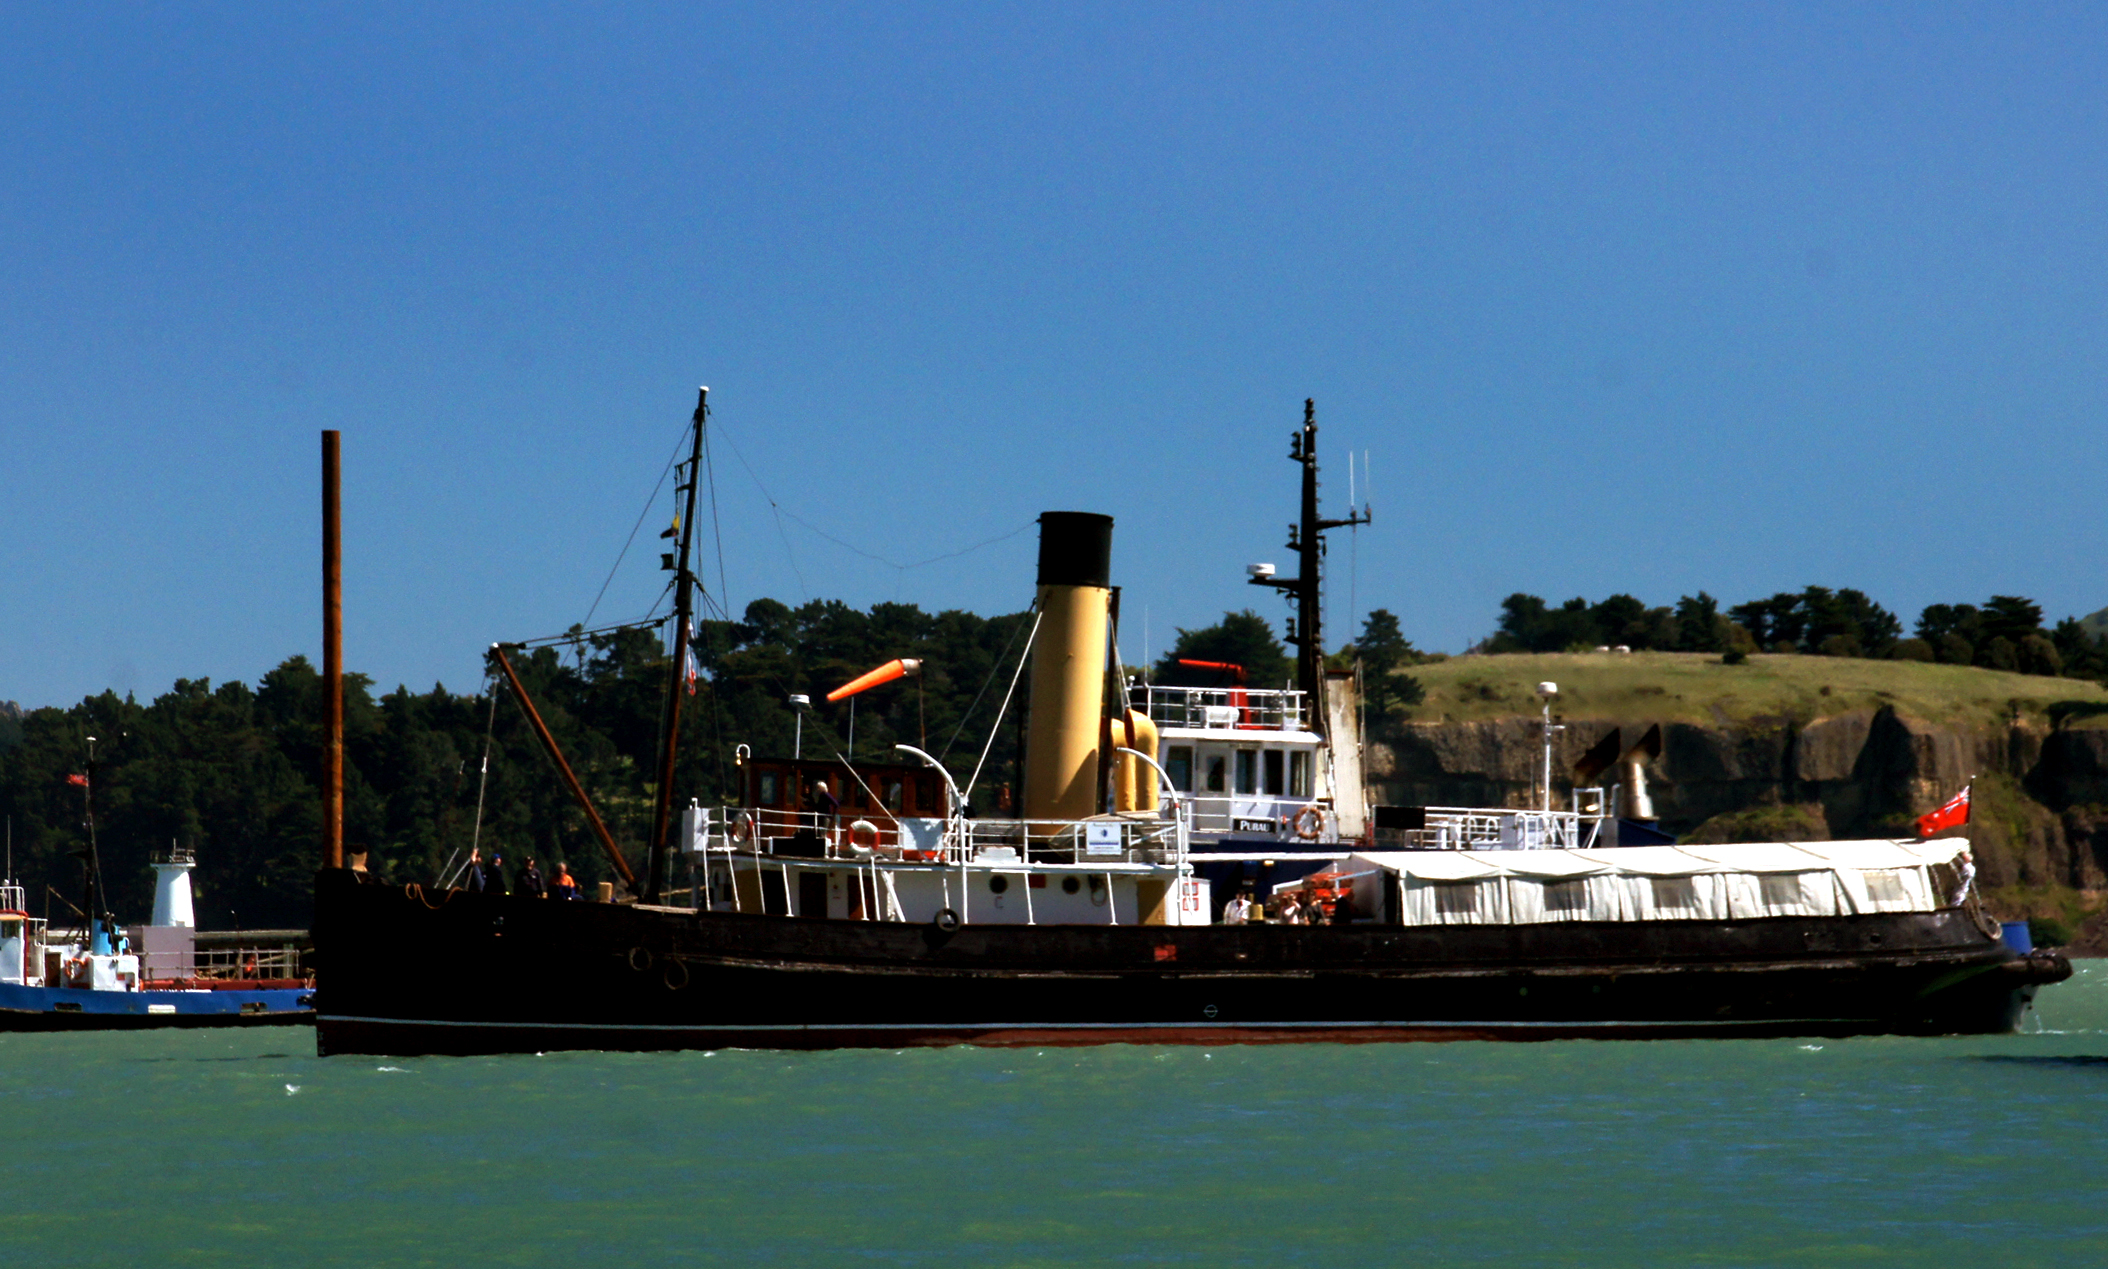
sea, coast, boat, ship, vehicle, bay, harbor, port, cargo ship, waterway, ferry, publicdomain, channel, shipping, tugboat, steampower, steamtuglyttleton, watercraft, steamboat, fishing vessel, passenger ship, freight transport